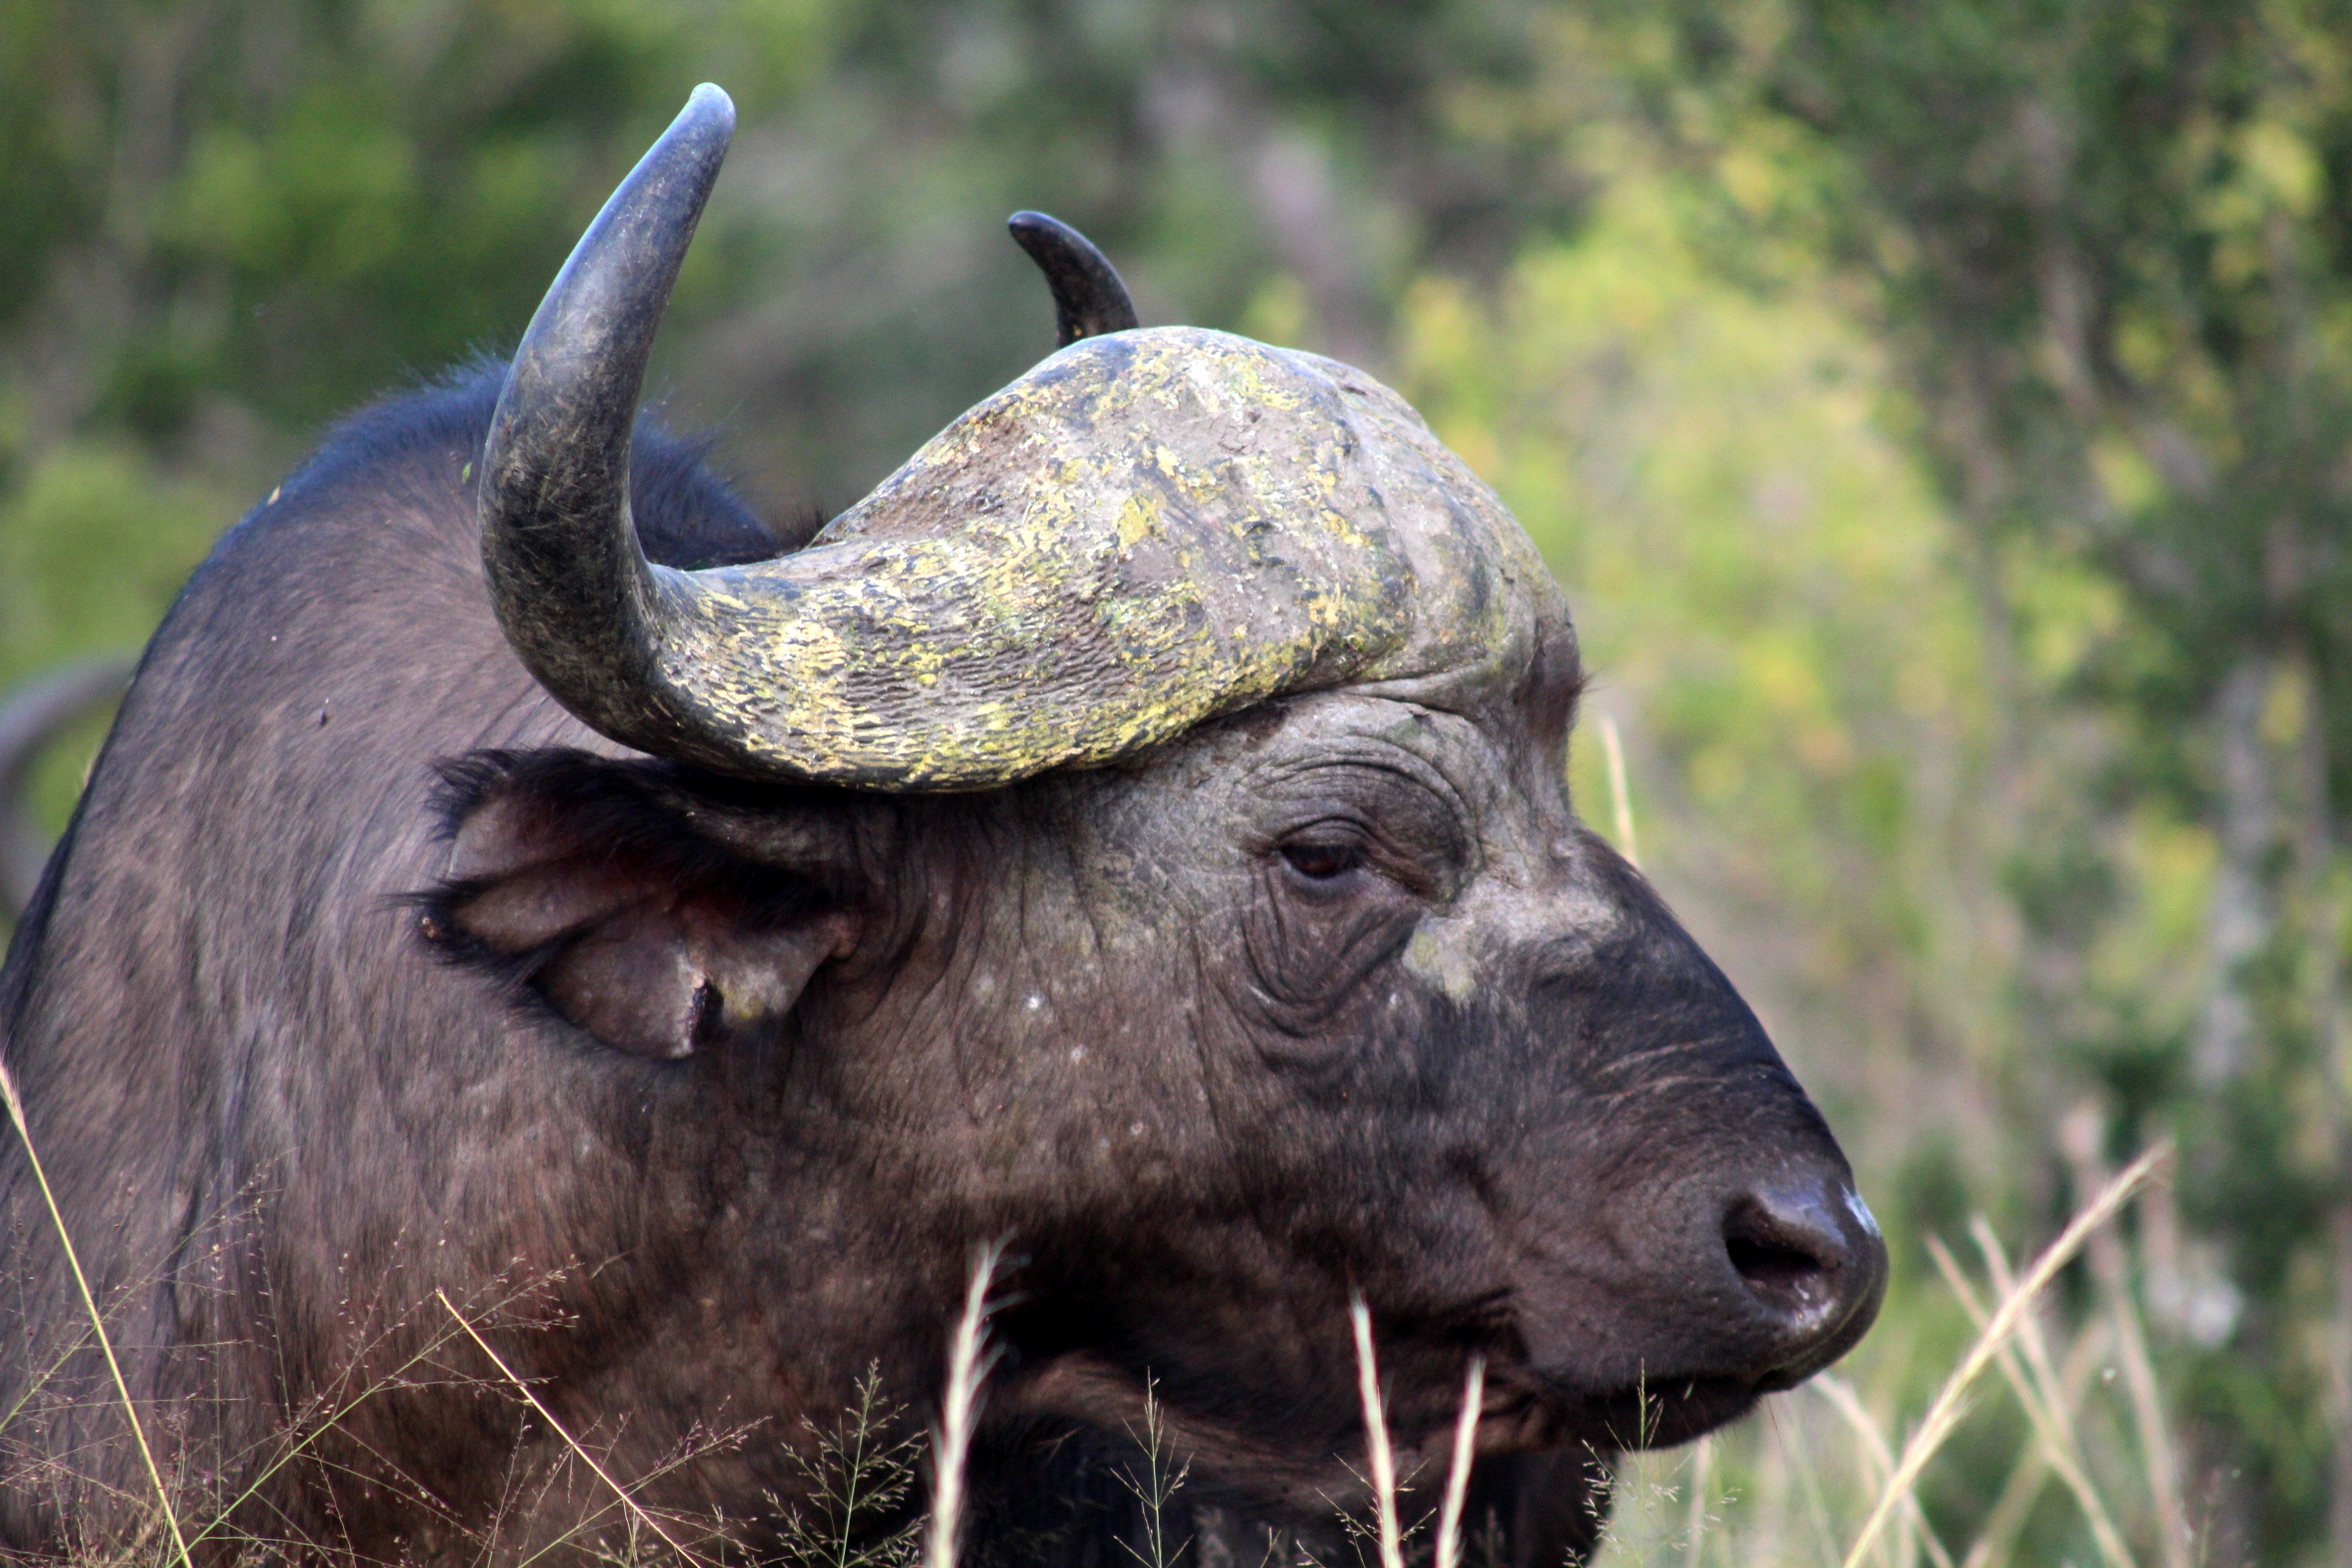
nature, animal, wildlife, horn, mammal, fauna, bull, animals, horns, safari, buffalo, kenya, water buffalo, indian elephant, wildebeest, the strength of the, cattle like mammal, working animal